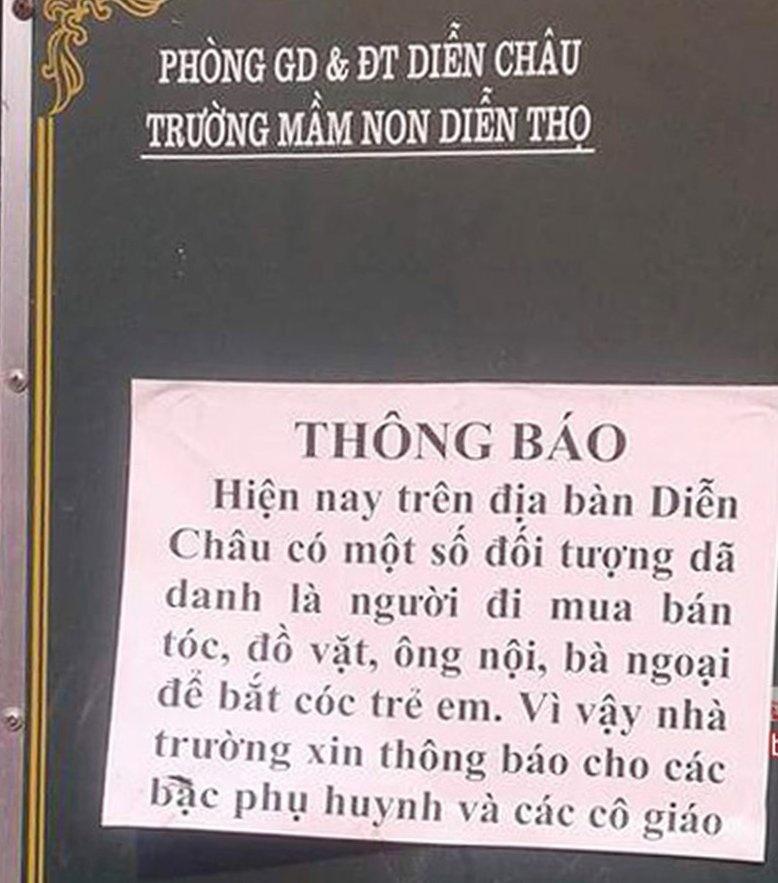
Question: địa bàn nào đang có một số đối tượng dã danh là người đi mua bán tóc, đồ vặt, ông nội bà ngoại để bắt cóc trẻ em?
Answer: địa bàn diễn châu đang có một số đối tượng dã danh là người đi mua bán tóc, đồ vặt, ông nội bà ngoại để bắt cóc trẻ em